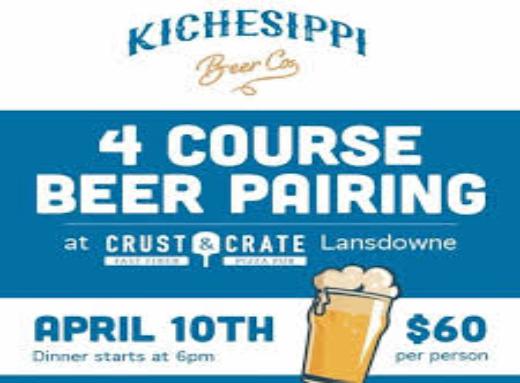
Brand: kichesippi-1
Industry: Food